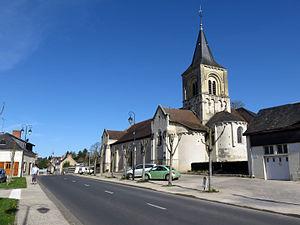
L'église d'Abilly
Cet article recense une partie des monuments historiques d'Indre-et-Loire, en France.
Abilly est une commune française du département d'Indre-et-Loire, en région Centre-Val de Loire.